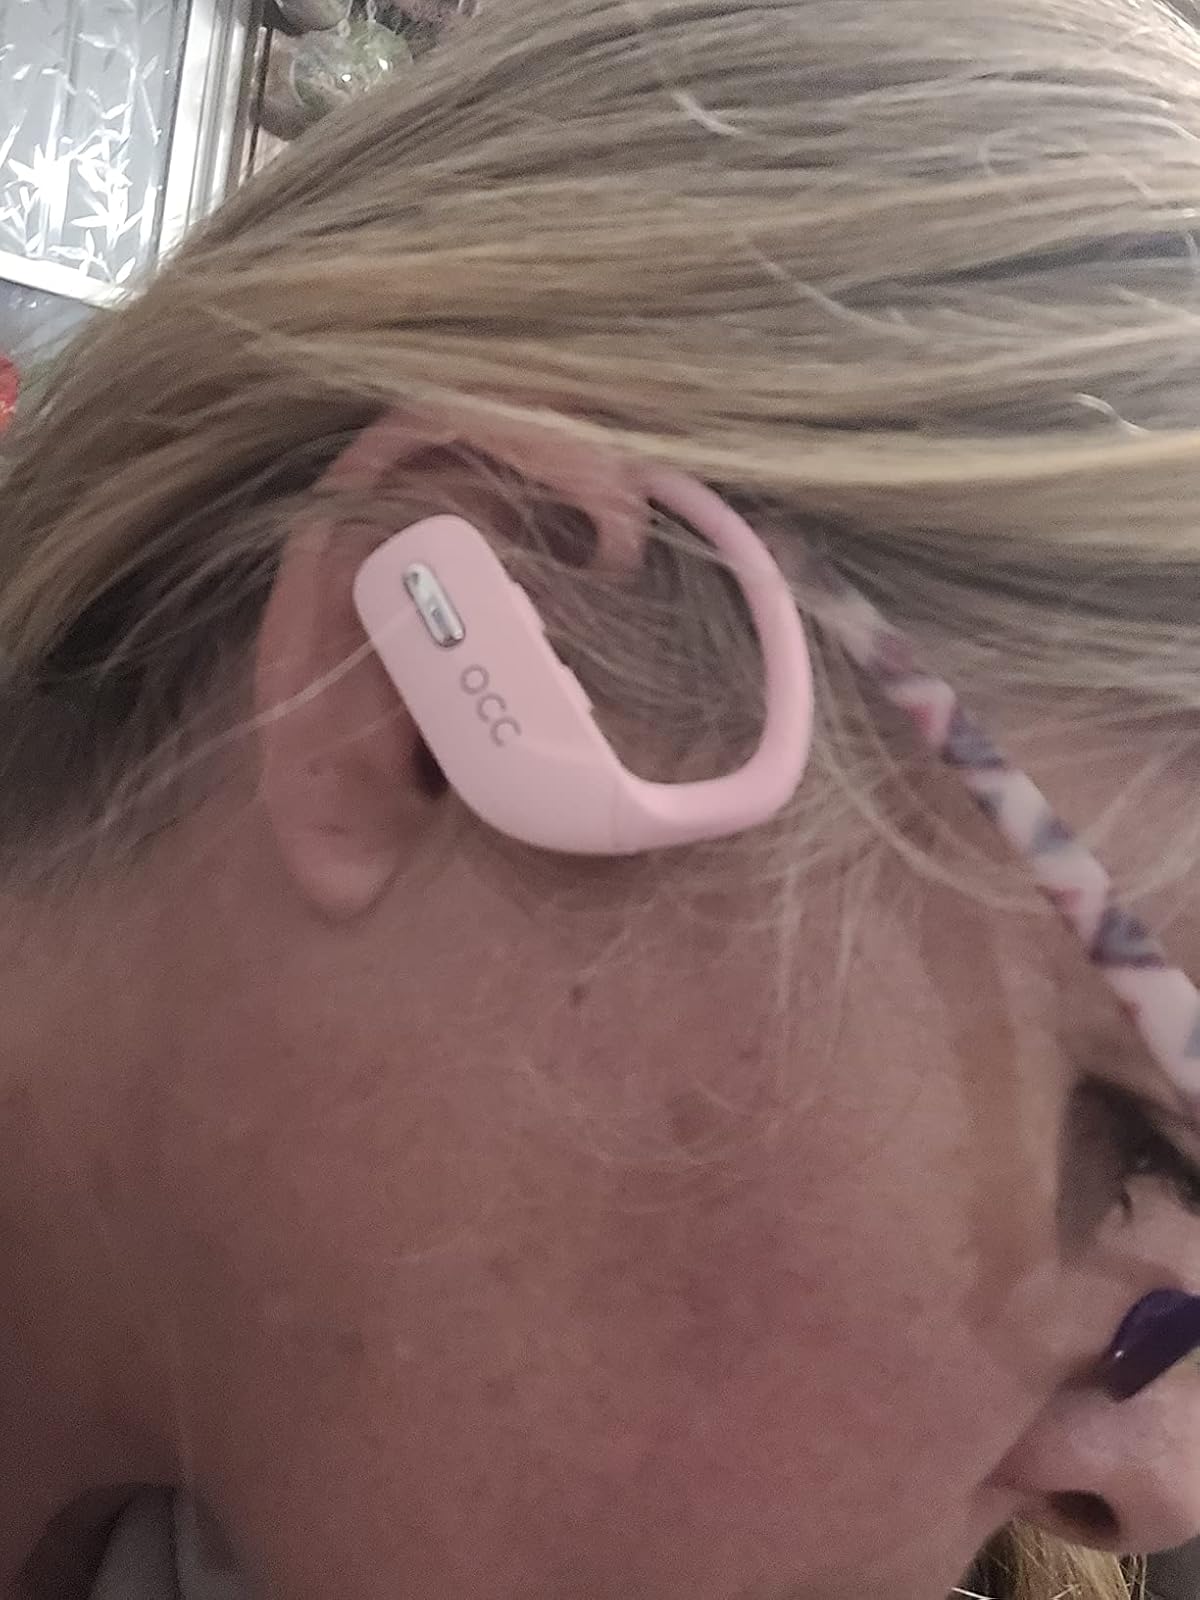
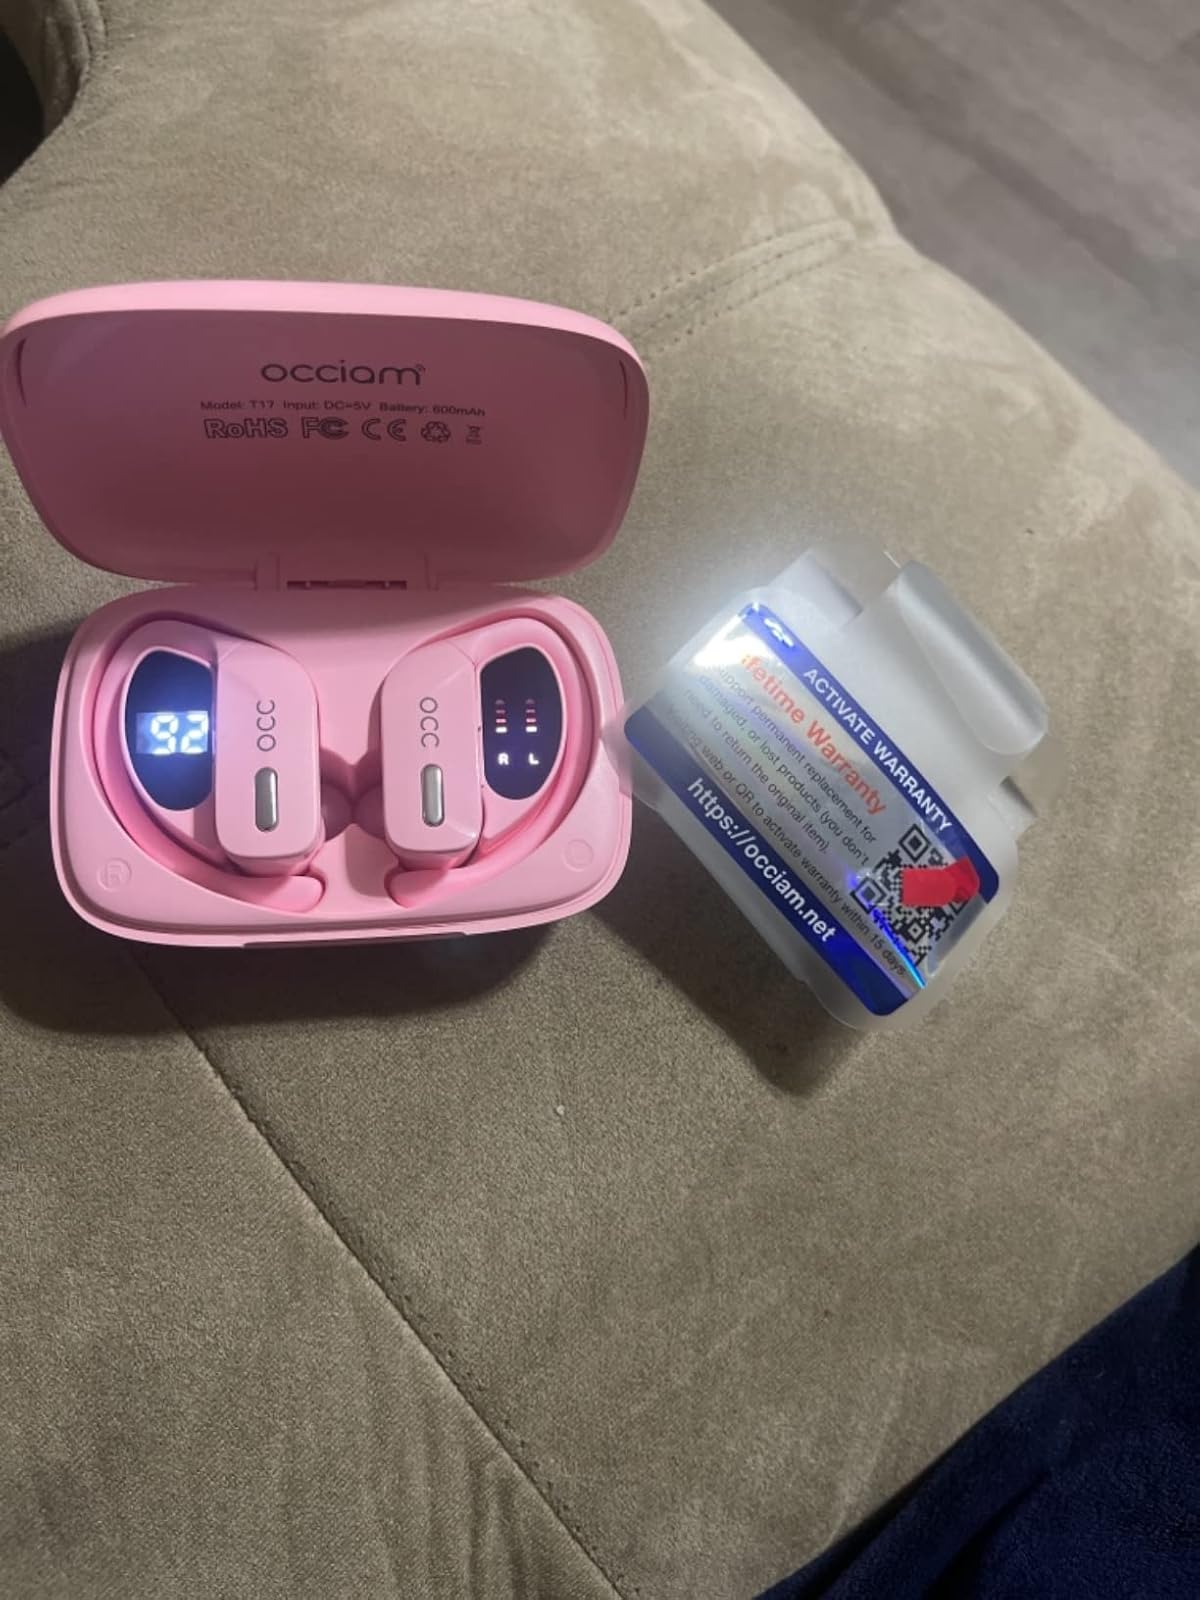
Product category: earbuds
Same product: yes